Giovanni Battista Montano

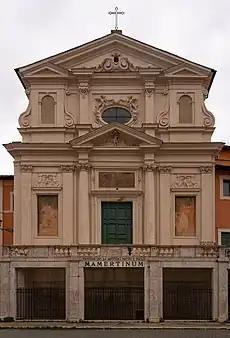
Façade of the San Giuseppe dei Falegnami

Giovanni Battista Montano (1534–1621) was an Italian architect, designer and engraver of primary importance as a recorder of Antique Roman architectural remains.